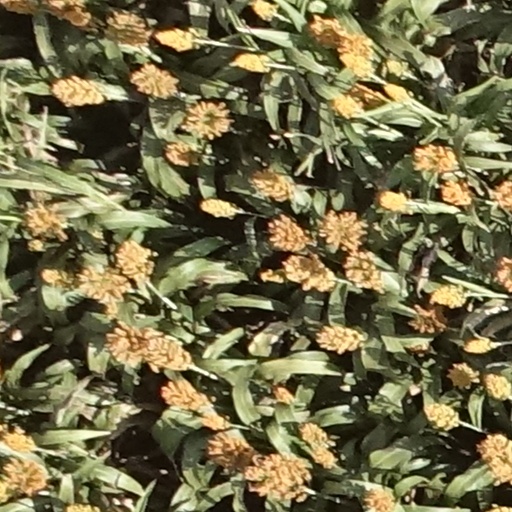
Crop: sorghum